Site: brandenburg
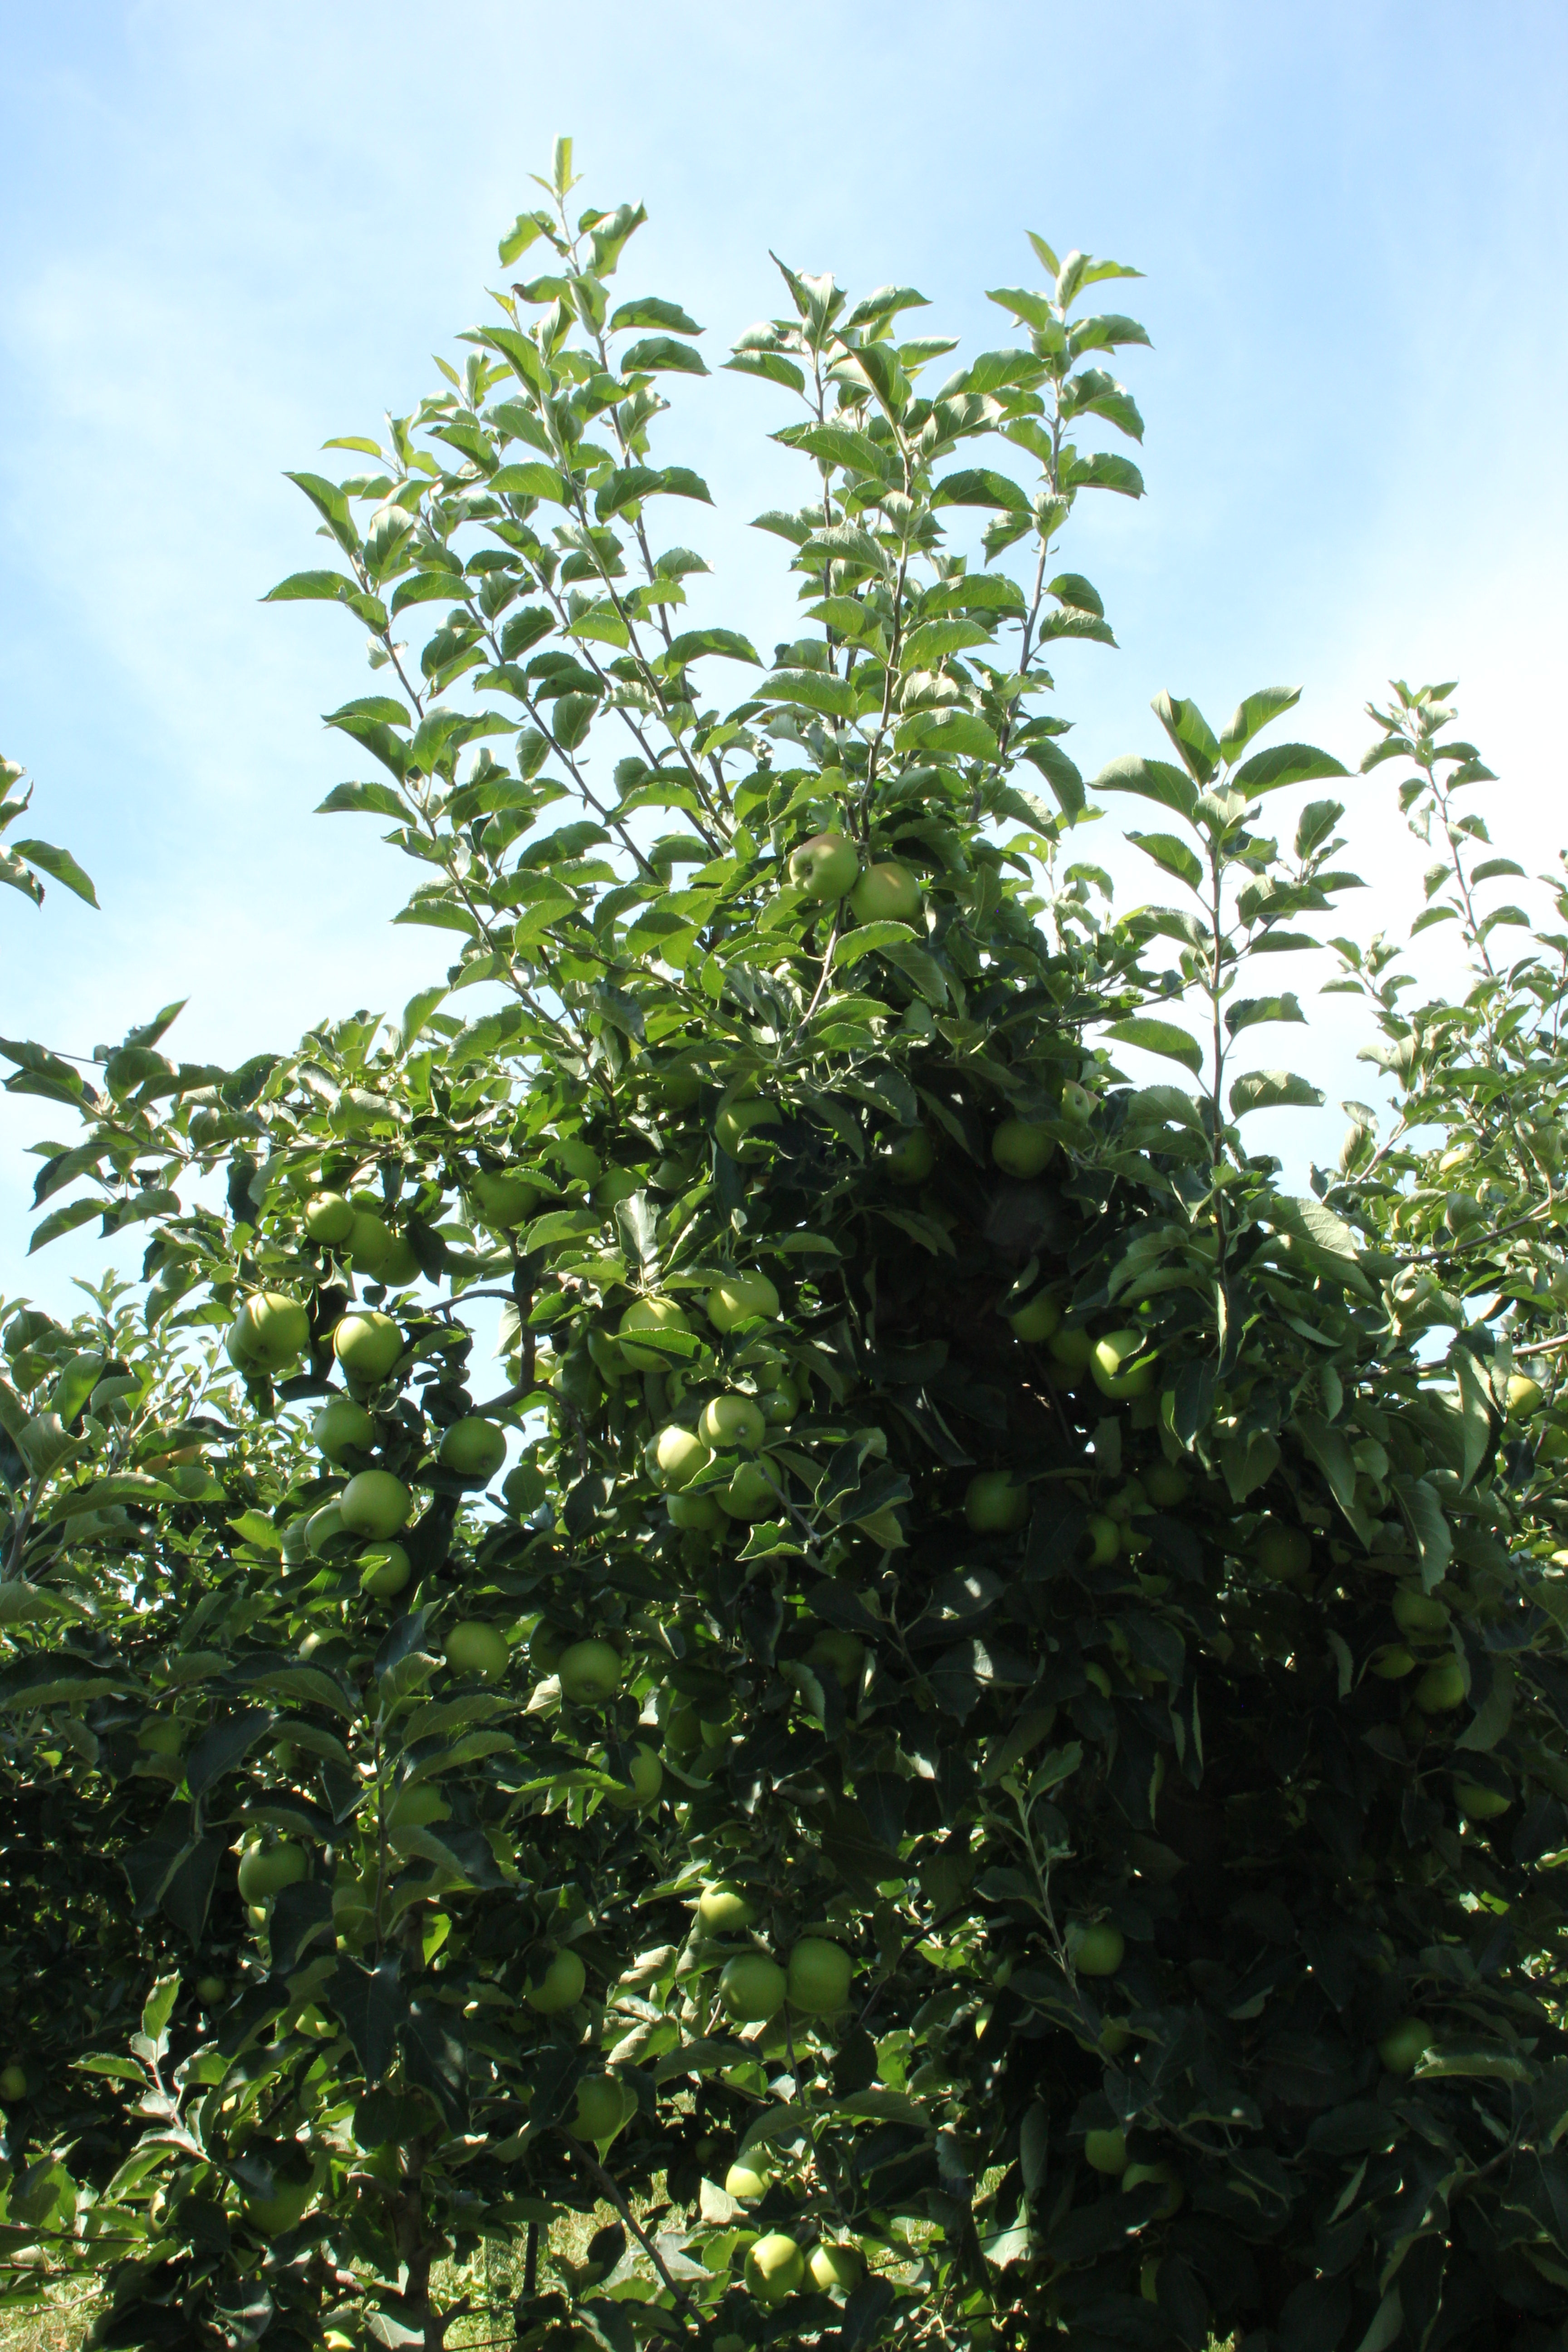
Growth stage (BBCH 77): Development of fruit